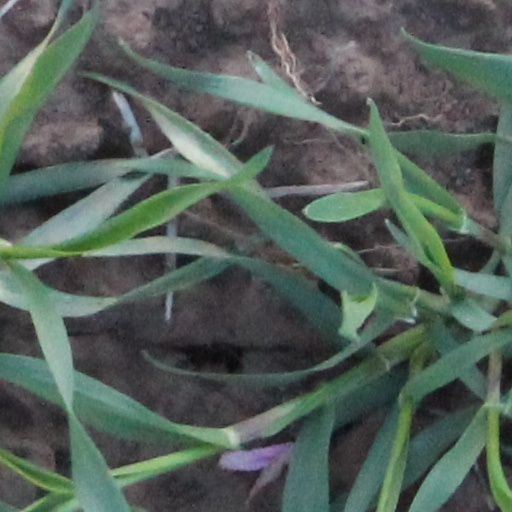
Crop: wheat